Friday the 13th Part 2

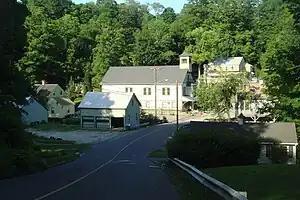
The small village of New Preston, Connecticut was one of the filming locations.

Principal photography took place from October 3 and finished in November 1980, and primarily occurred in New Preston and Kent, Connecticut. Special effects artist Tom Savini was asked to work on the film but declined because he was already working on another project, "Midnight" (1982). In addition, he was not receptive to the concept of Jason as the killer in the film. Savini was then replaced by Stan Winston. Winston, however, had a scheduling conflict and had to drop out of the project. The make-up effects were ultimately handled by Carl Fullerton. Fullerton designed the "look" for the adult Jason Voorhees and went with long red hair and a beard while following the facial deformities established in the original film in the make-up designed by Tom Savini for Jason as a child. Fullerton's look for the adult Jason was abandoned in the sequel, "Friday the 13th Part III", despite the fact that the film took place the following day and was helmed by the same director, Steve Miner. Some fans have theorized that the sequence showing Jason with a beard and long hair reflects a "dream" rather than a reality because the following sequel picks up with the events showing his face having not happened, and therefore what was represented was Ginny's "guess" at what he looked like under the burlap sack rather than what he "actually" looked like, which would excuse the break in continuity.